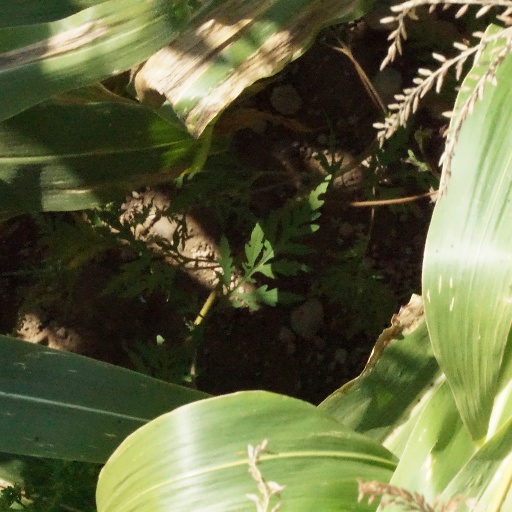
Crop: maize; corn